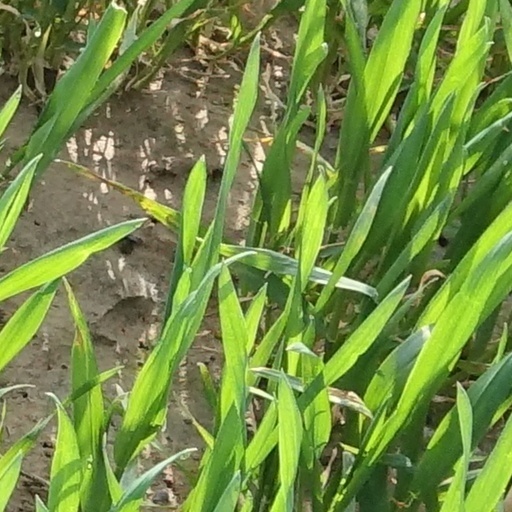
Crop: wheat